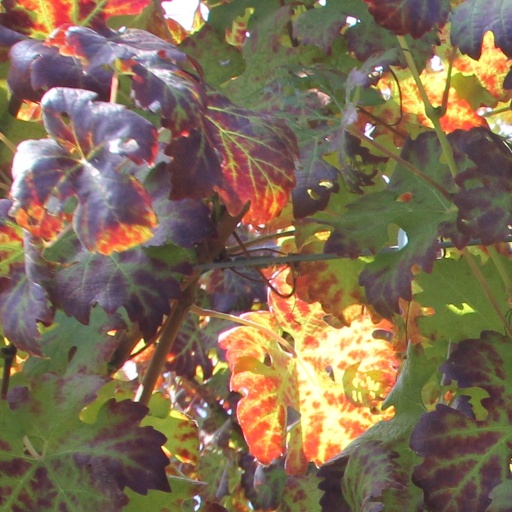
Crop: grape